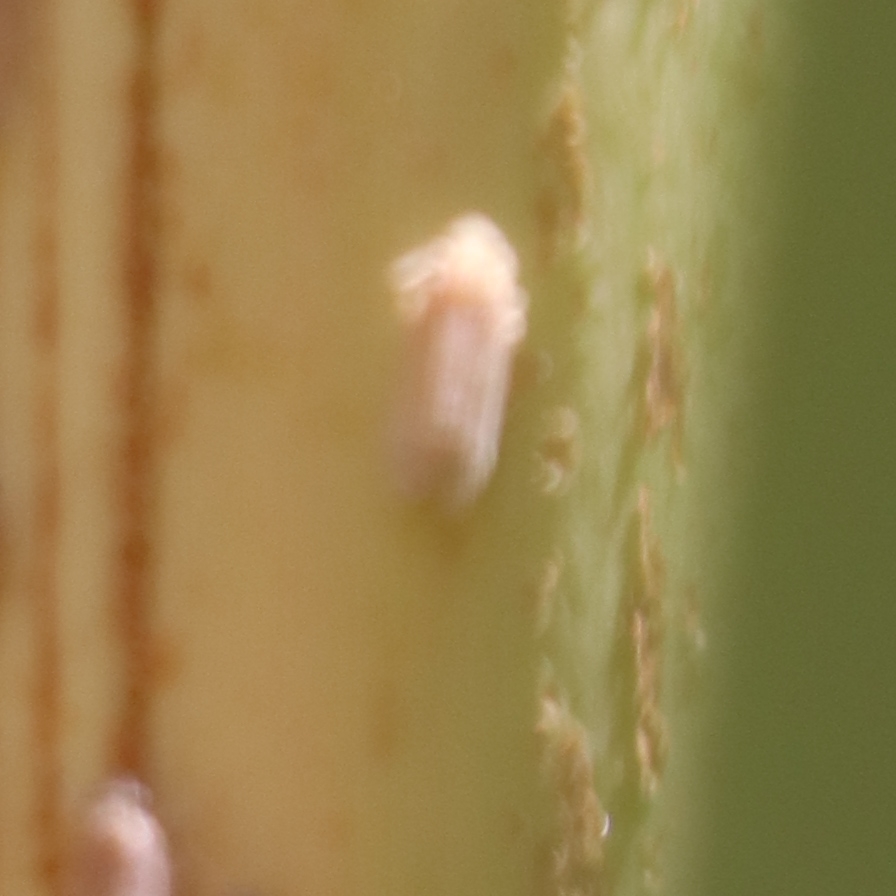
Label: Bug